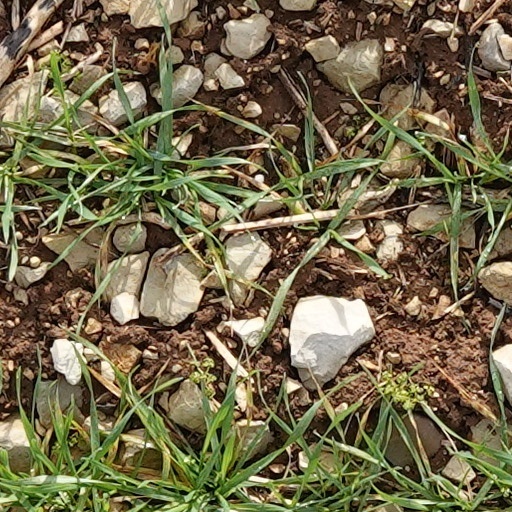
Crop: wheat